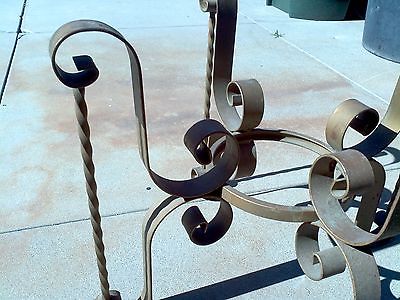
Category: table